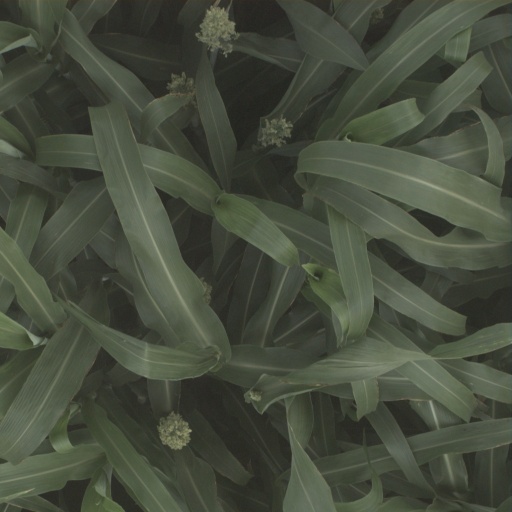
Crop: sorghum